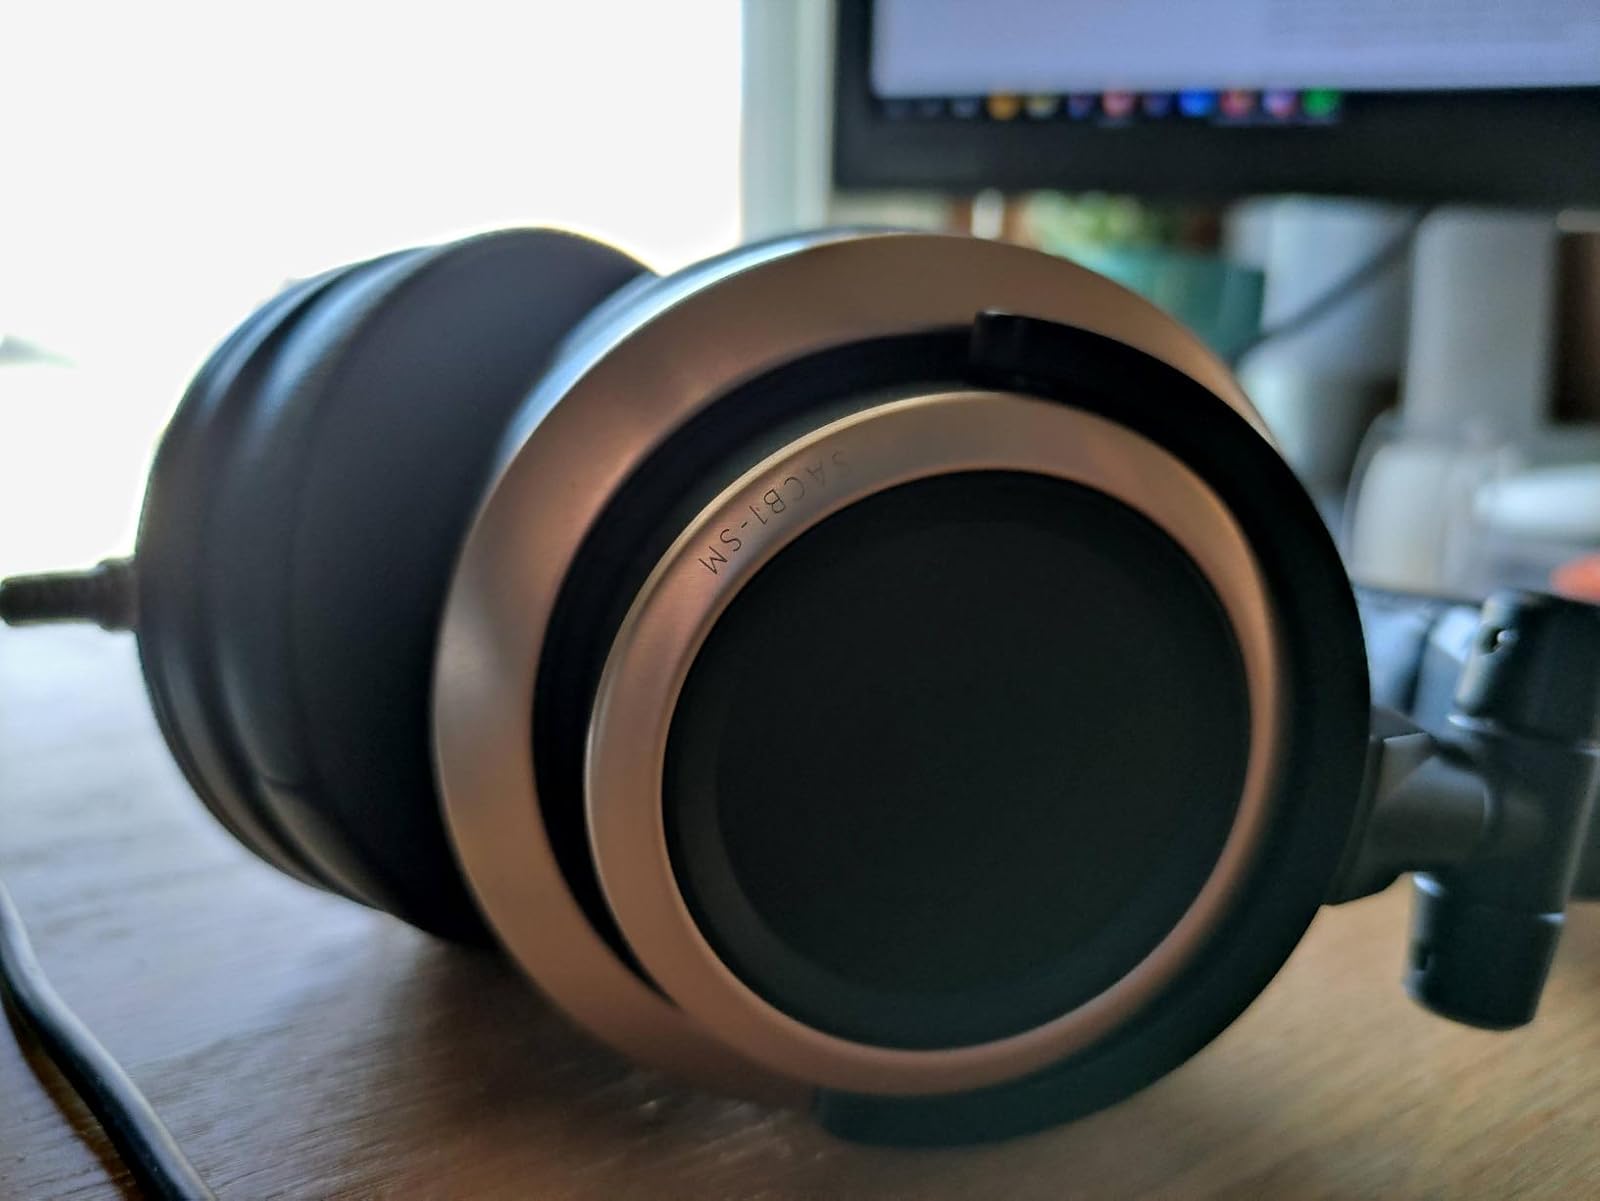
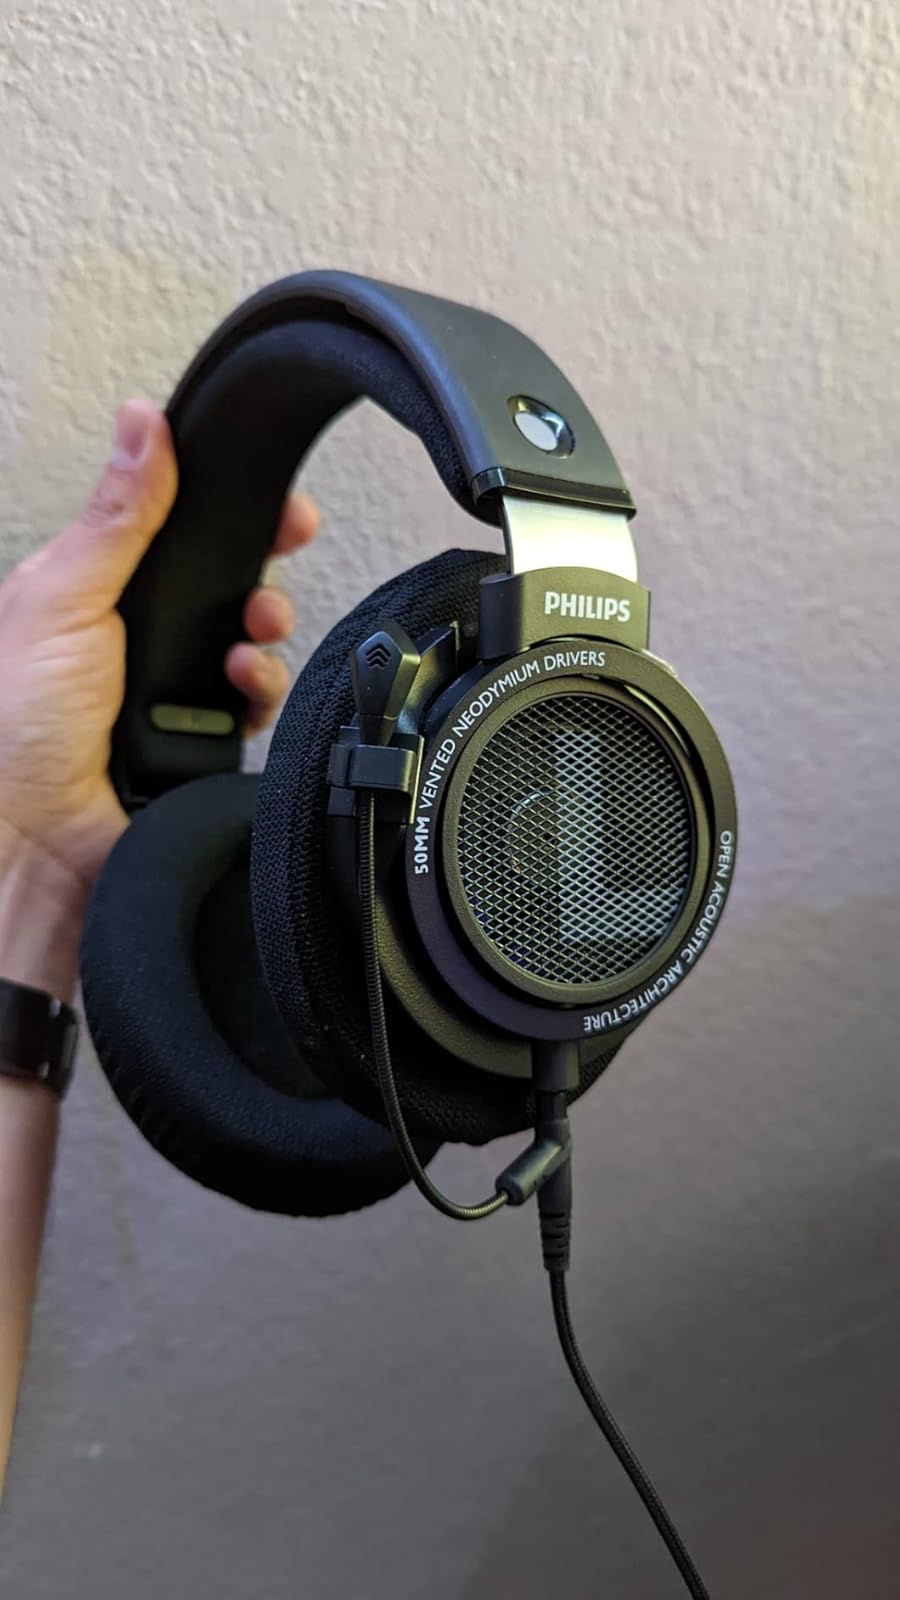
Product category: headphones
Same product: no